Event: Nepal Earthquake
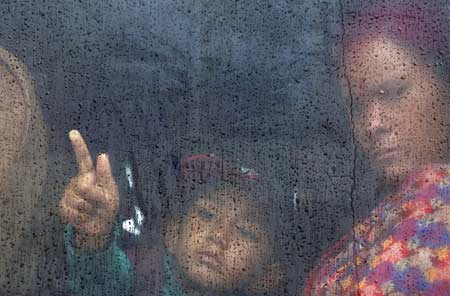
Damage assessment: no_damage